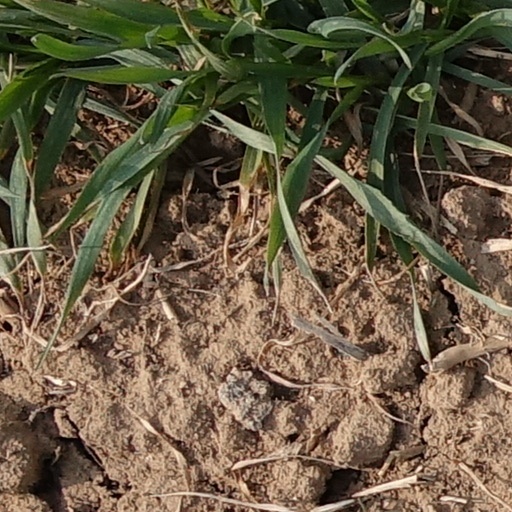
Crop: wheat